Bayonet mount

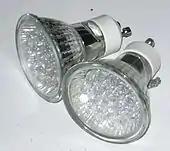
LED lamps with GU10 bi-pin twist-lock mount

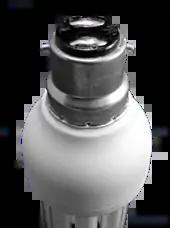
Compact fluorescent lamp with double contact B22d bayonet mount

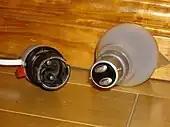
Incandescent light bulb with double contact B22d bayonet mount, and corresponding socket with sprung connectors

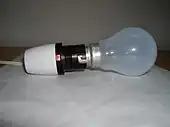
Preceding bulb mounted in the socket

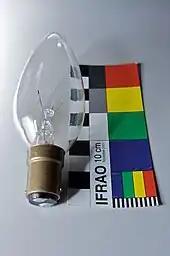
Incandescent 40 W BA15d bulb

The bayonet light bulb mount is the standard fitting in many former members of the British Empire including the United Kingdom, Australia, India, Ireland, and New Zealand, Hong Kong, as well as parts of the Middle East and Africa (although not Canada, which primarily uses Edison screw sockets along with the United States and Mexico). The standard size is B22d-2, often referred to in the context of lighting as simply BC or B22. Older installations in some other countries, including France and Greece use this base. First developed by St. George Lane Fox-Pitt in the UK and improved upon by the Brush Electric Company from the late 1870s onward, standard bulbs have two pins on opposite sides of the cap; however, some specialized bulbs have three pins (cap designation B22d-3) to prevent use in domestic light fittings. Examples of three-pin bulbs are found in mercury street lamps and fireglow bulbs in some older models of electric radiative heater. Older railway carriages in the UK also made use of a 3 pin bulb base to discourage theft. Bayonet cap bulbs are also very common worldwide in applications where vibration may loosen screw-mount bulbs, such as automotive lighting and other small indicators, and in many flashlights. In many other countries the Edison screw (E) base is used for lighting.